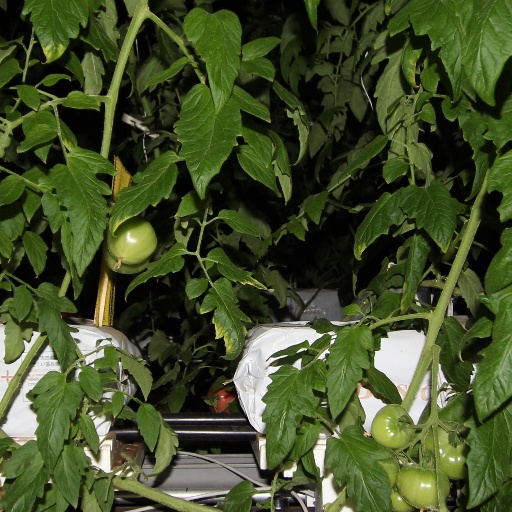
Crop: tomato